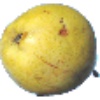
Label: pear_monster